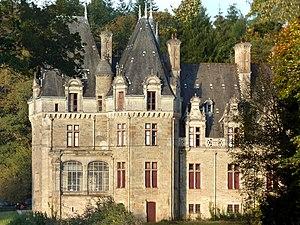
Le château du Brossay est un édifice de la commune de Renac, dans le département d’Ille-et-Vilaine en région Bretagne.
Renac est une commune française située dans le département d'Ille-et-Vilaine en région Bretagne.
Cet article recense les bâtiments protégés au titre des monuments historiques d’Ille-et-Vilaine, en France.